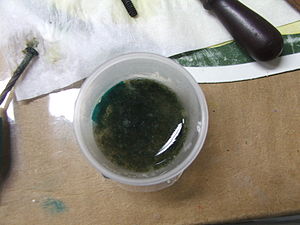
Jern(II)hydroxid
Jern(II)hydroxid er en kemisk forbindelse med formlen Fe(OH)₂. Den bliver skabt når Jern(II) ioner, fra en kemisk forbindelse som for eksempel Jern(II)sulfat, reagerer med hydroxid ioner. Jern(II)hydroxid er i sig selv praktisk set hvidt, men små spor af oxygen kan farve stoffet grønligt.